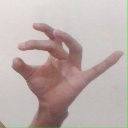
अक्षर: ओ